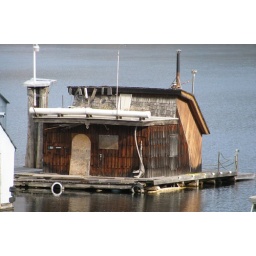
One of many fascinating historical floating buildings on Kootenay lake in the village of Kaslo